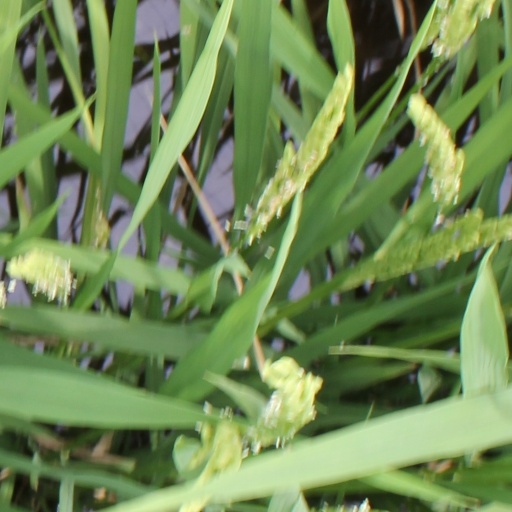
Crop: rice